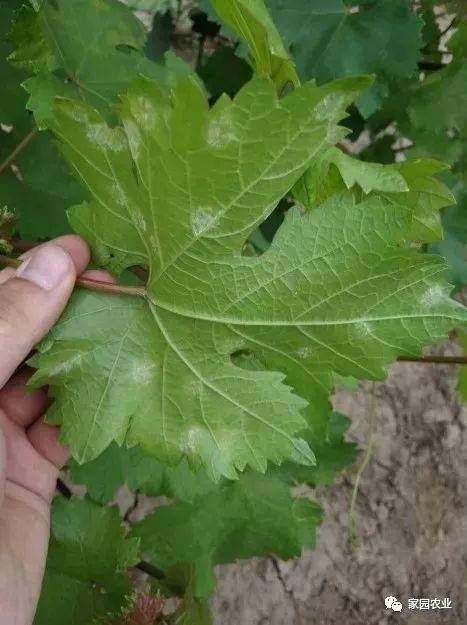
Plant: Grape
Disease: grape downy mildew